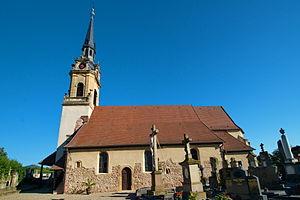
Église Sainte-Colombe de Hattstatt, 11 rue du Bourgrain (Inscrit, 1984) This building is indexed in the Base Mérimée, a database of architectural heritage maintained by the French Ministry of Culture,
Cet article recense les monuments historiques du Haut-Rhin, en France.
L'église Sainte-Colombe est un monument historique situé à Hattstatt, dans le département français du Haut-Rhin.
Hattstatt est une commune française située dans le département du Haut-Rhin, en région Grand Est.